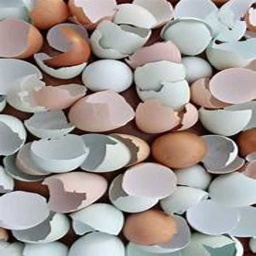
Label: eggshells